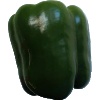
Label: Pepper Green 1